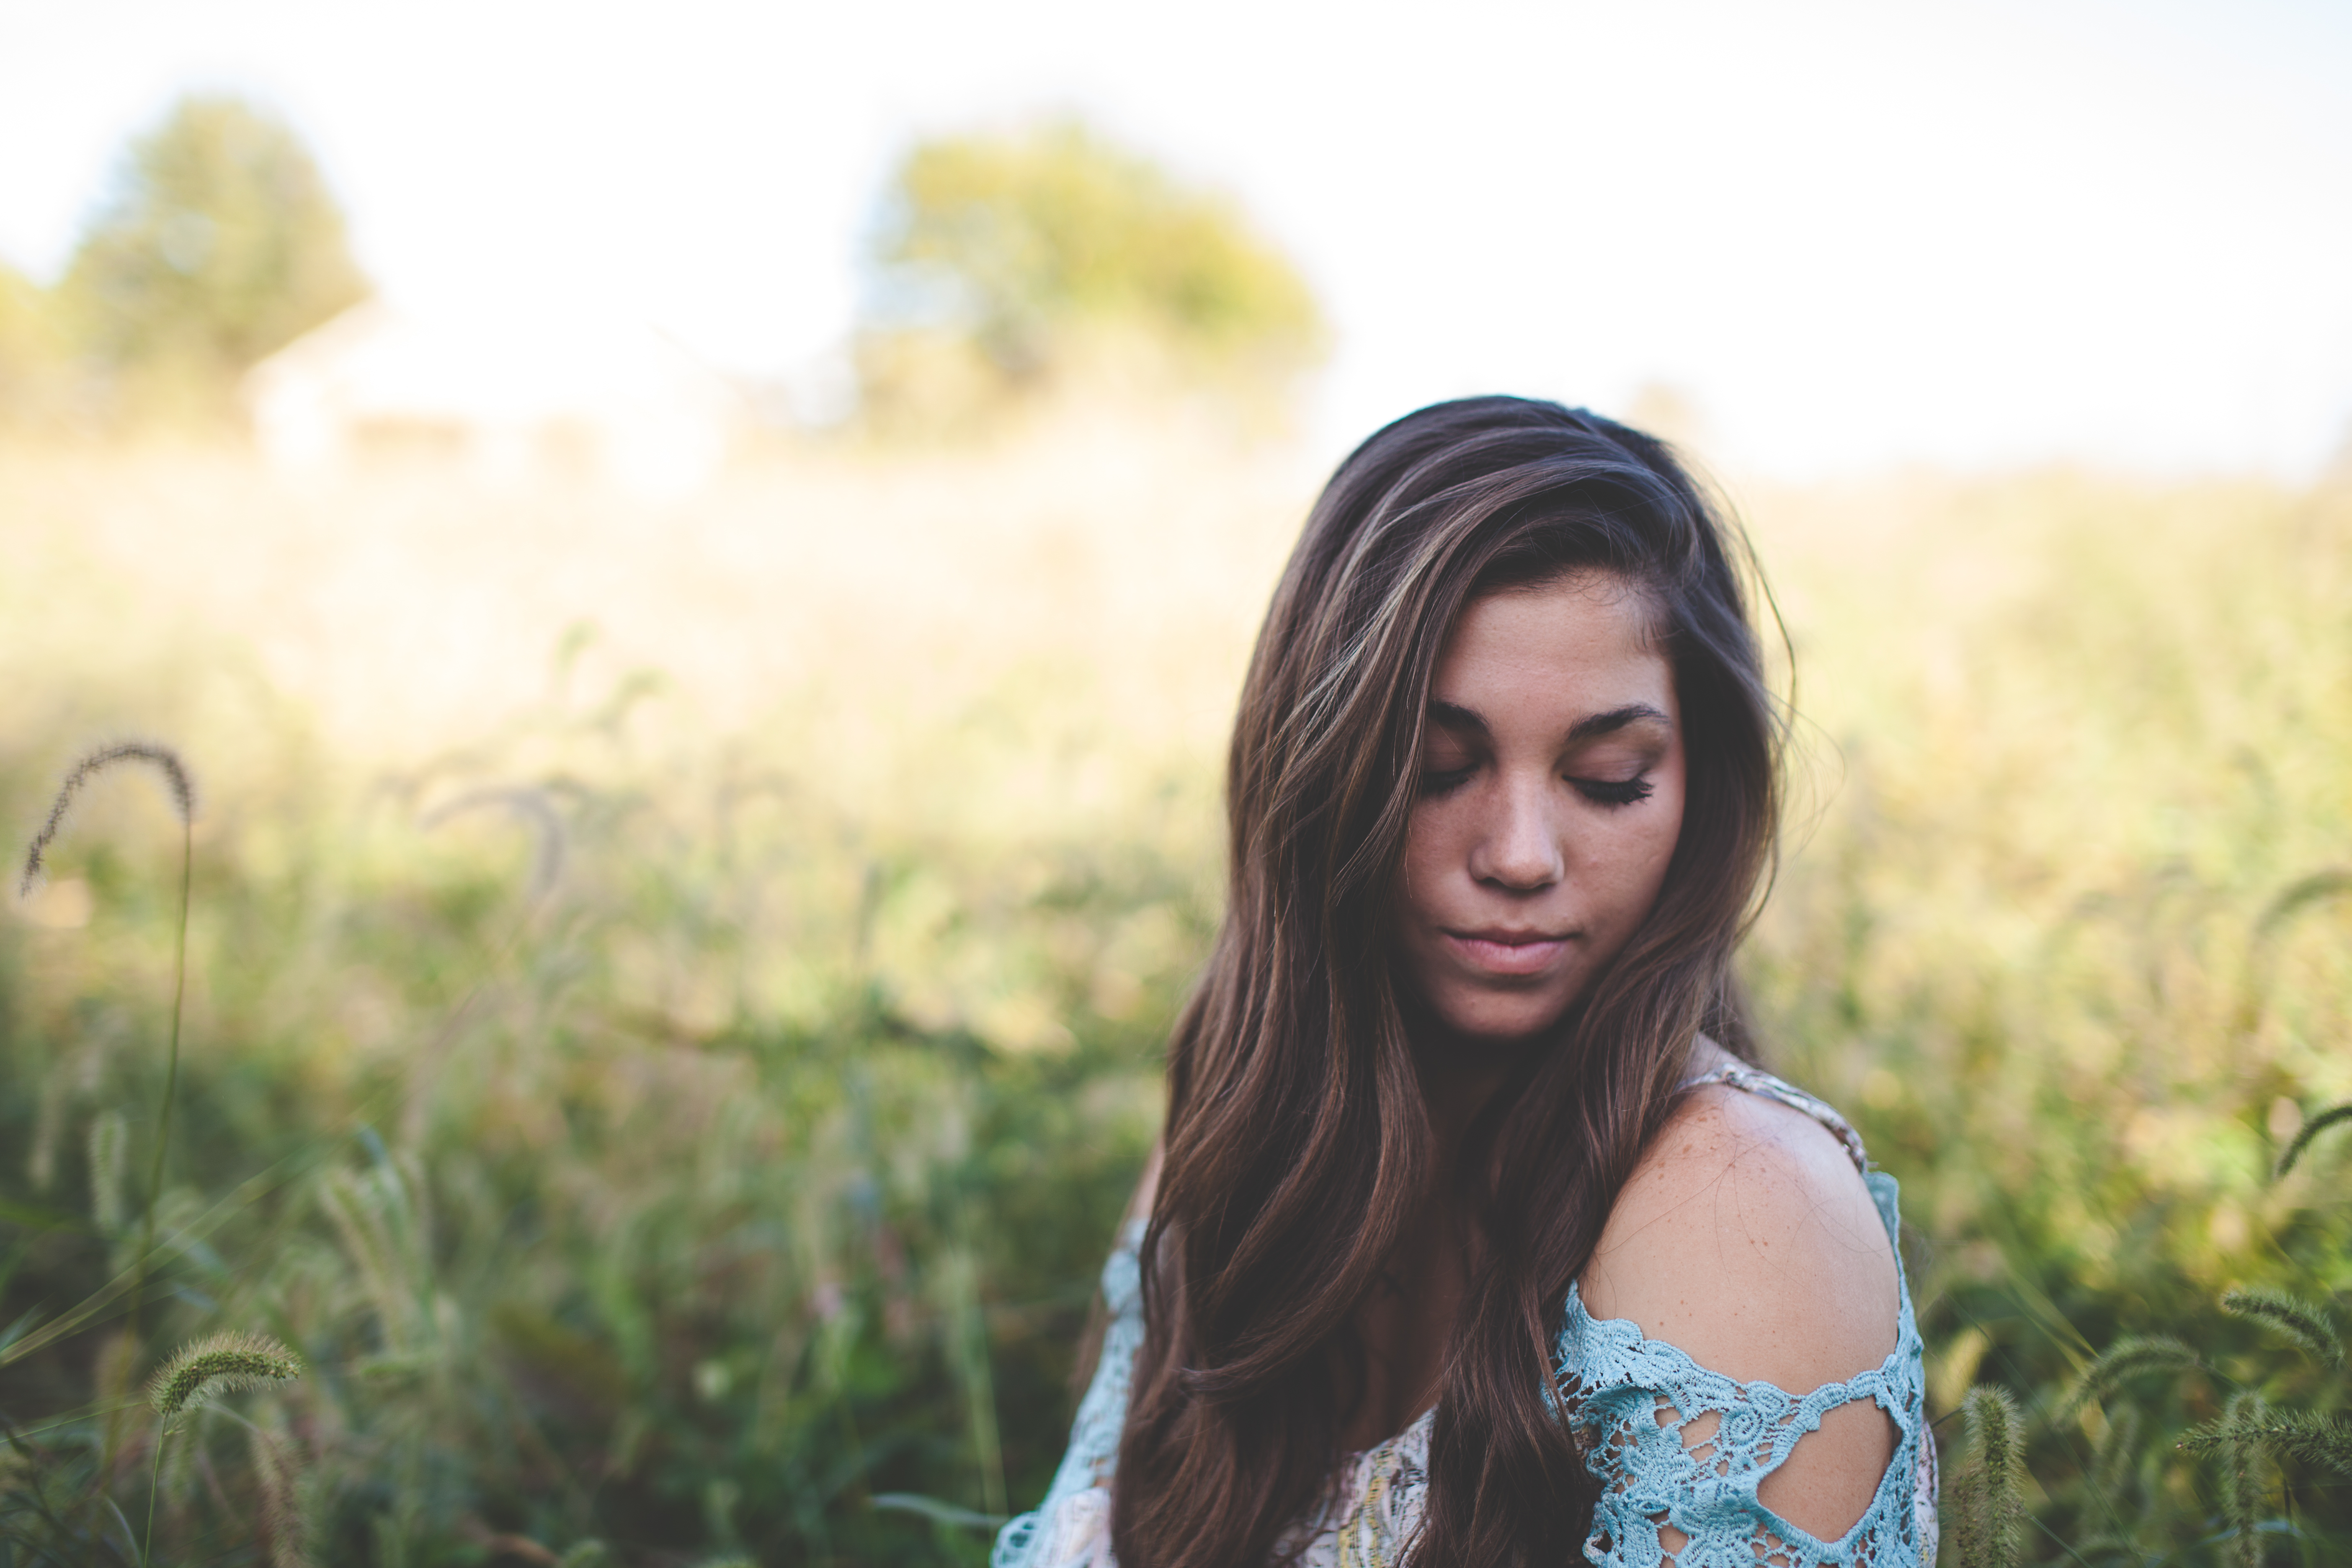
grass, person, blur, girl, woman, field, photography, sunlight, flower, portrait, model, young, romance, smile, teenager, long hair, close up, outdoors, sunny, focus, dress, eye, photograph, skin, beauty, beautiful, pretty, teen, photo shoot, portrait photography